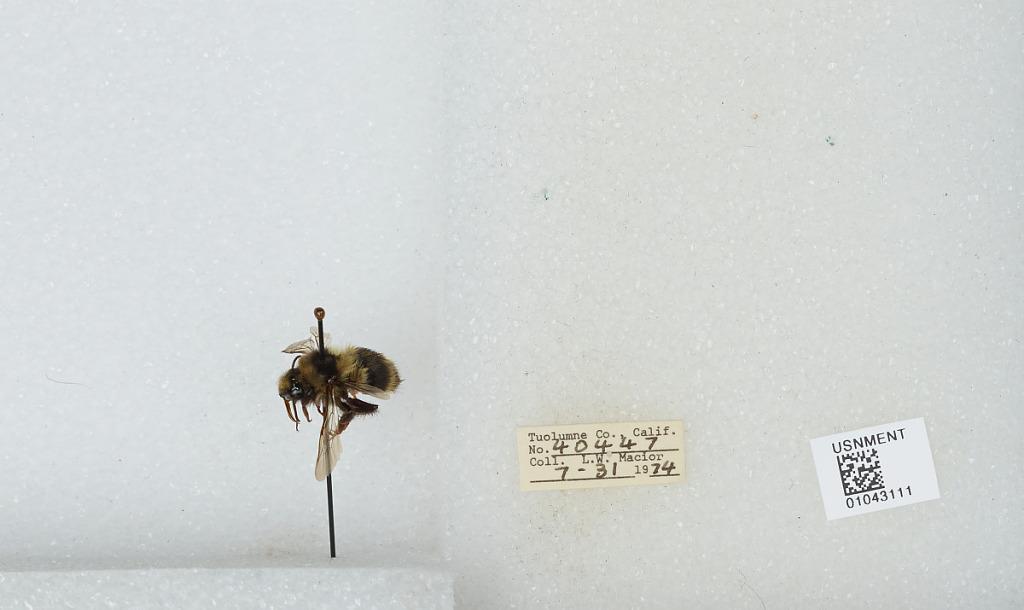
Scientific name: Bombus bifarius nearcticus
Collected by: L. Macior
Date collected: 1974-7-31
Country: United States
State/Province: California
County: Tuolumne
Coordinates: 38.02, -119.93